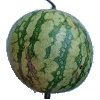
Label: watermelon